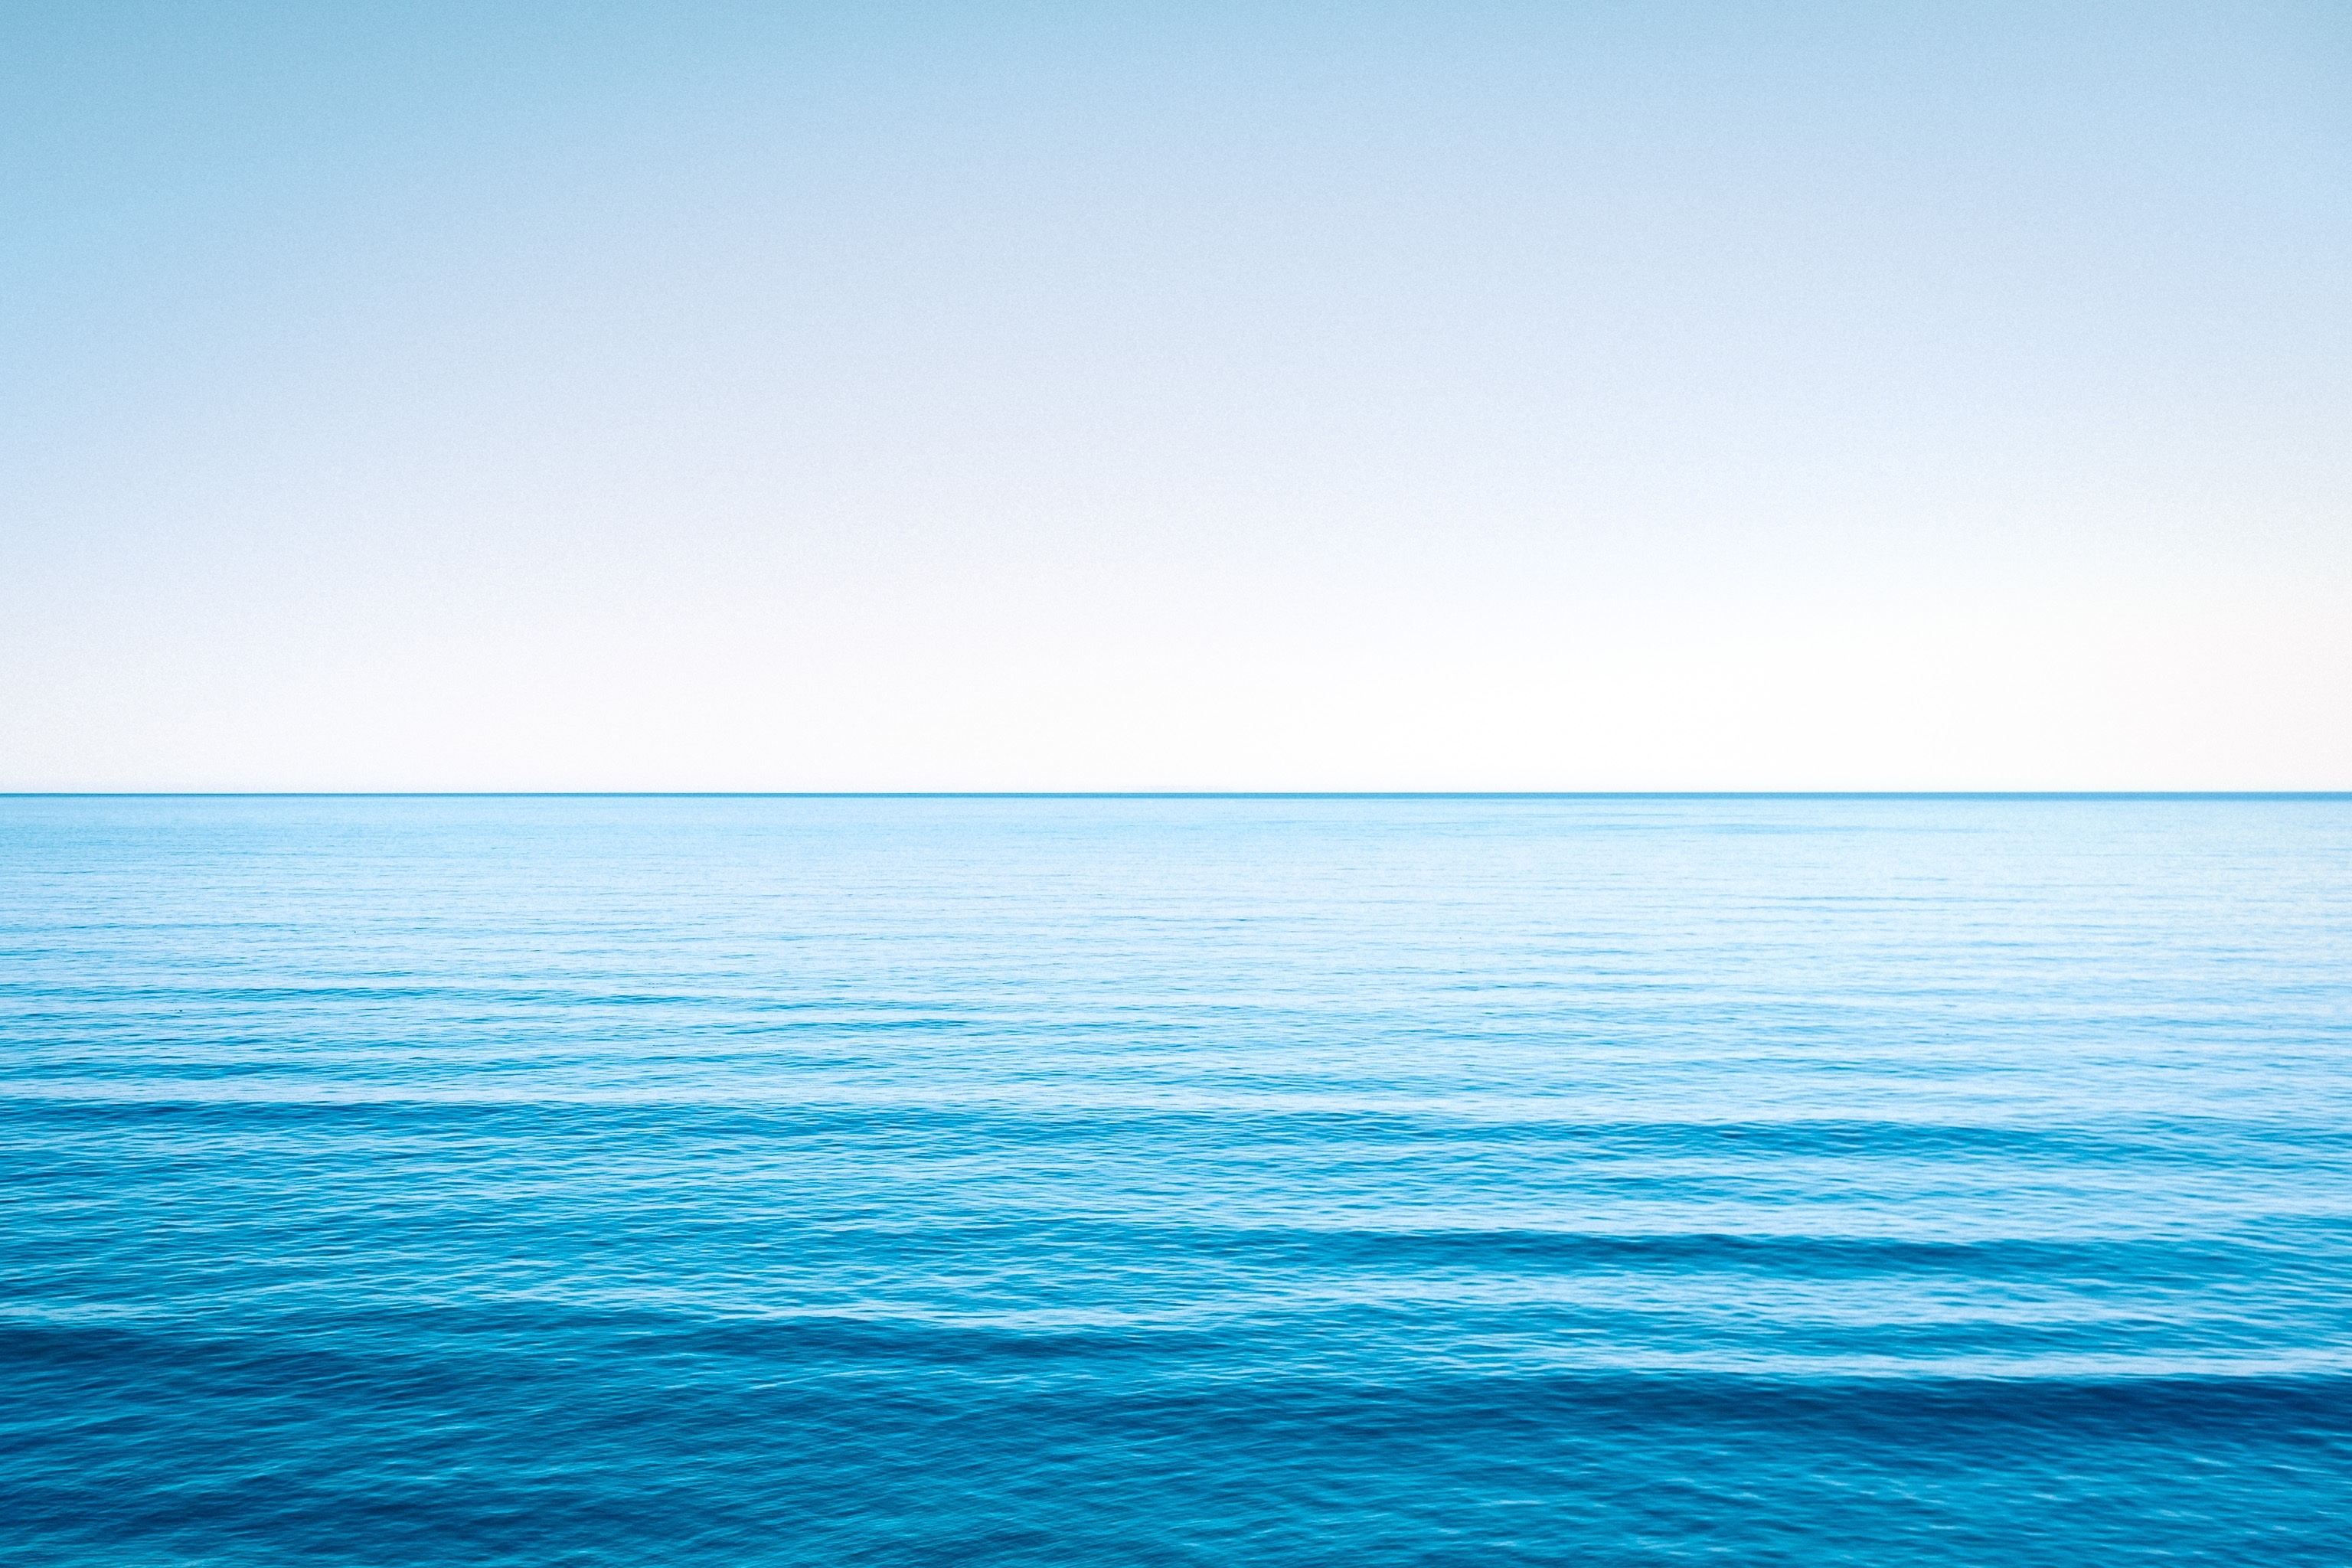
beach, sea, coast, ocean, horizon, sky, sunlight, shore, wave, bay, blue, body of water, cape, wind wave